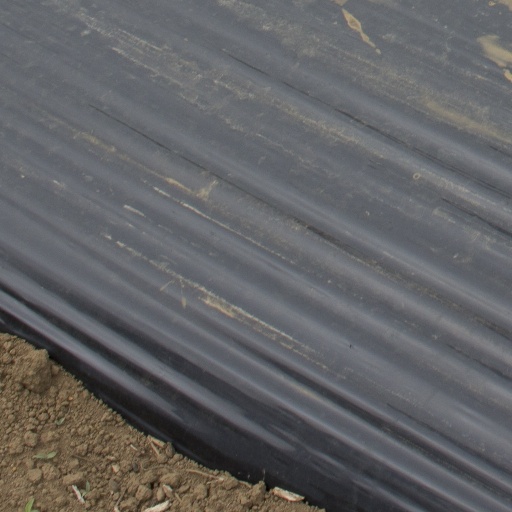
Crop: Jerusalem artichoke